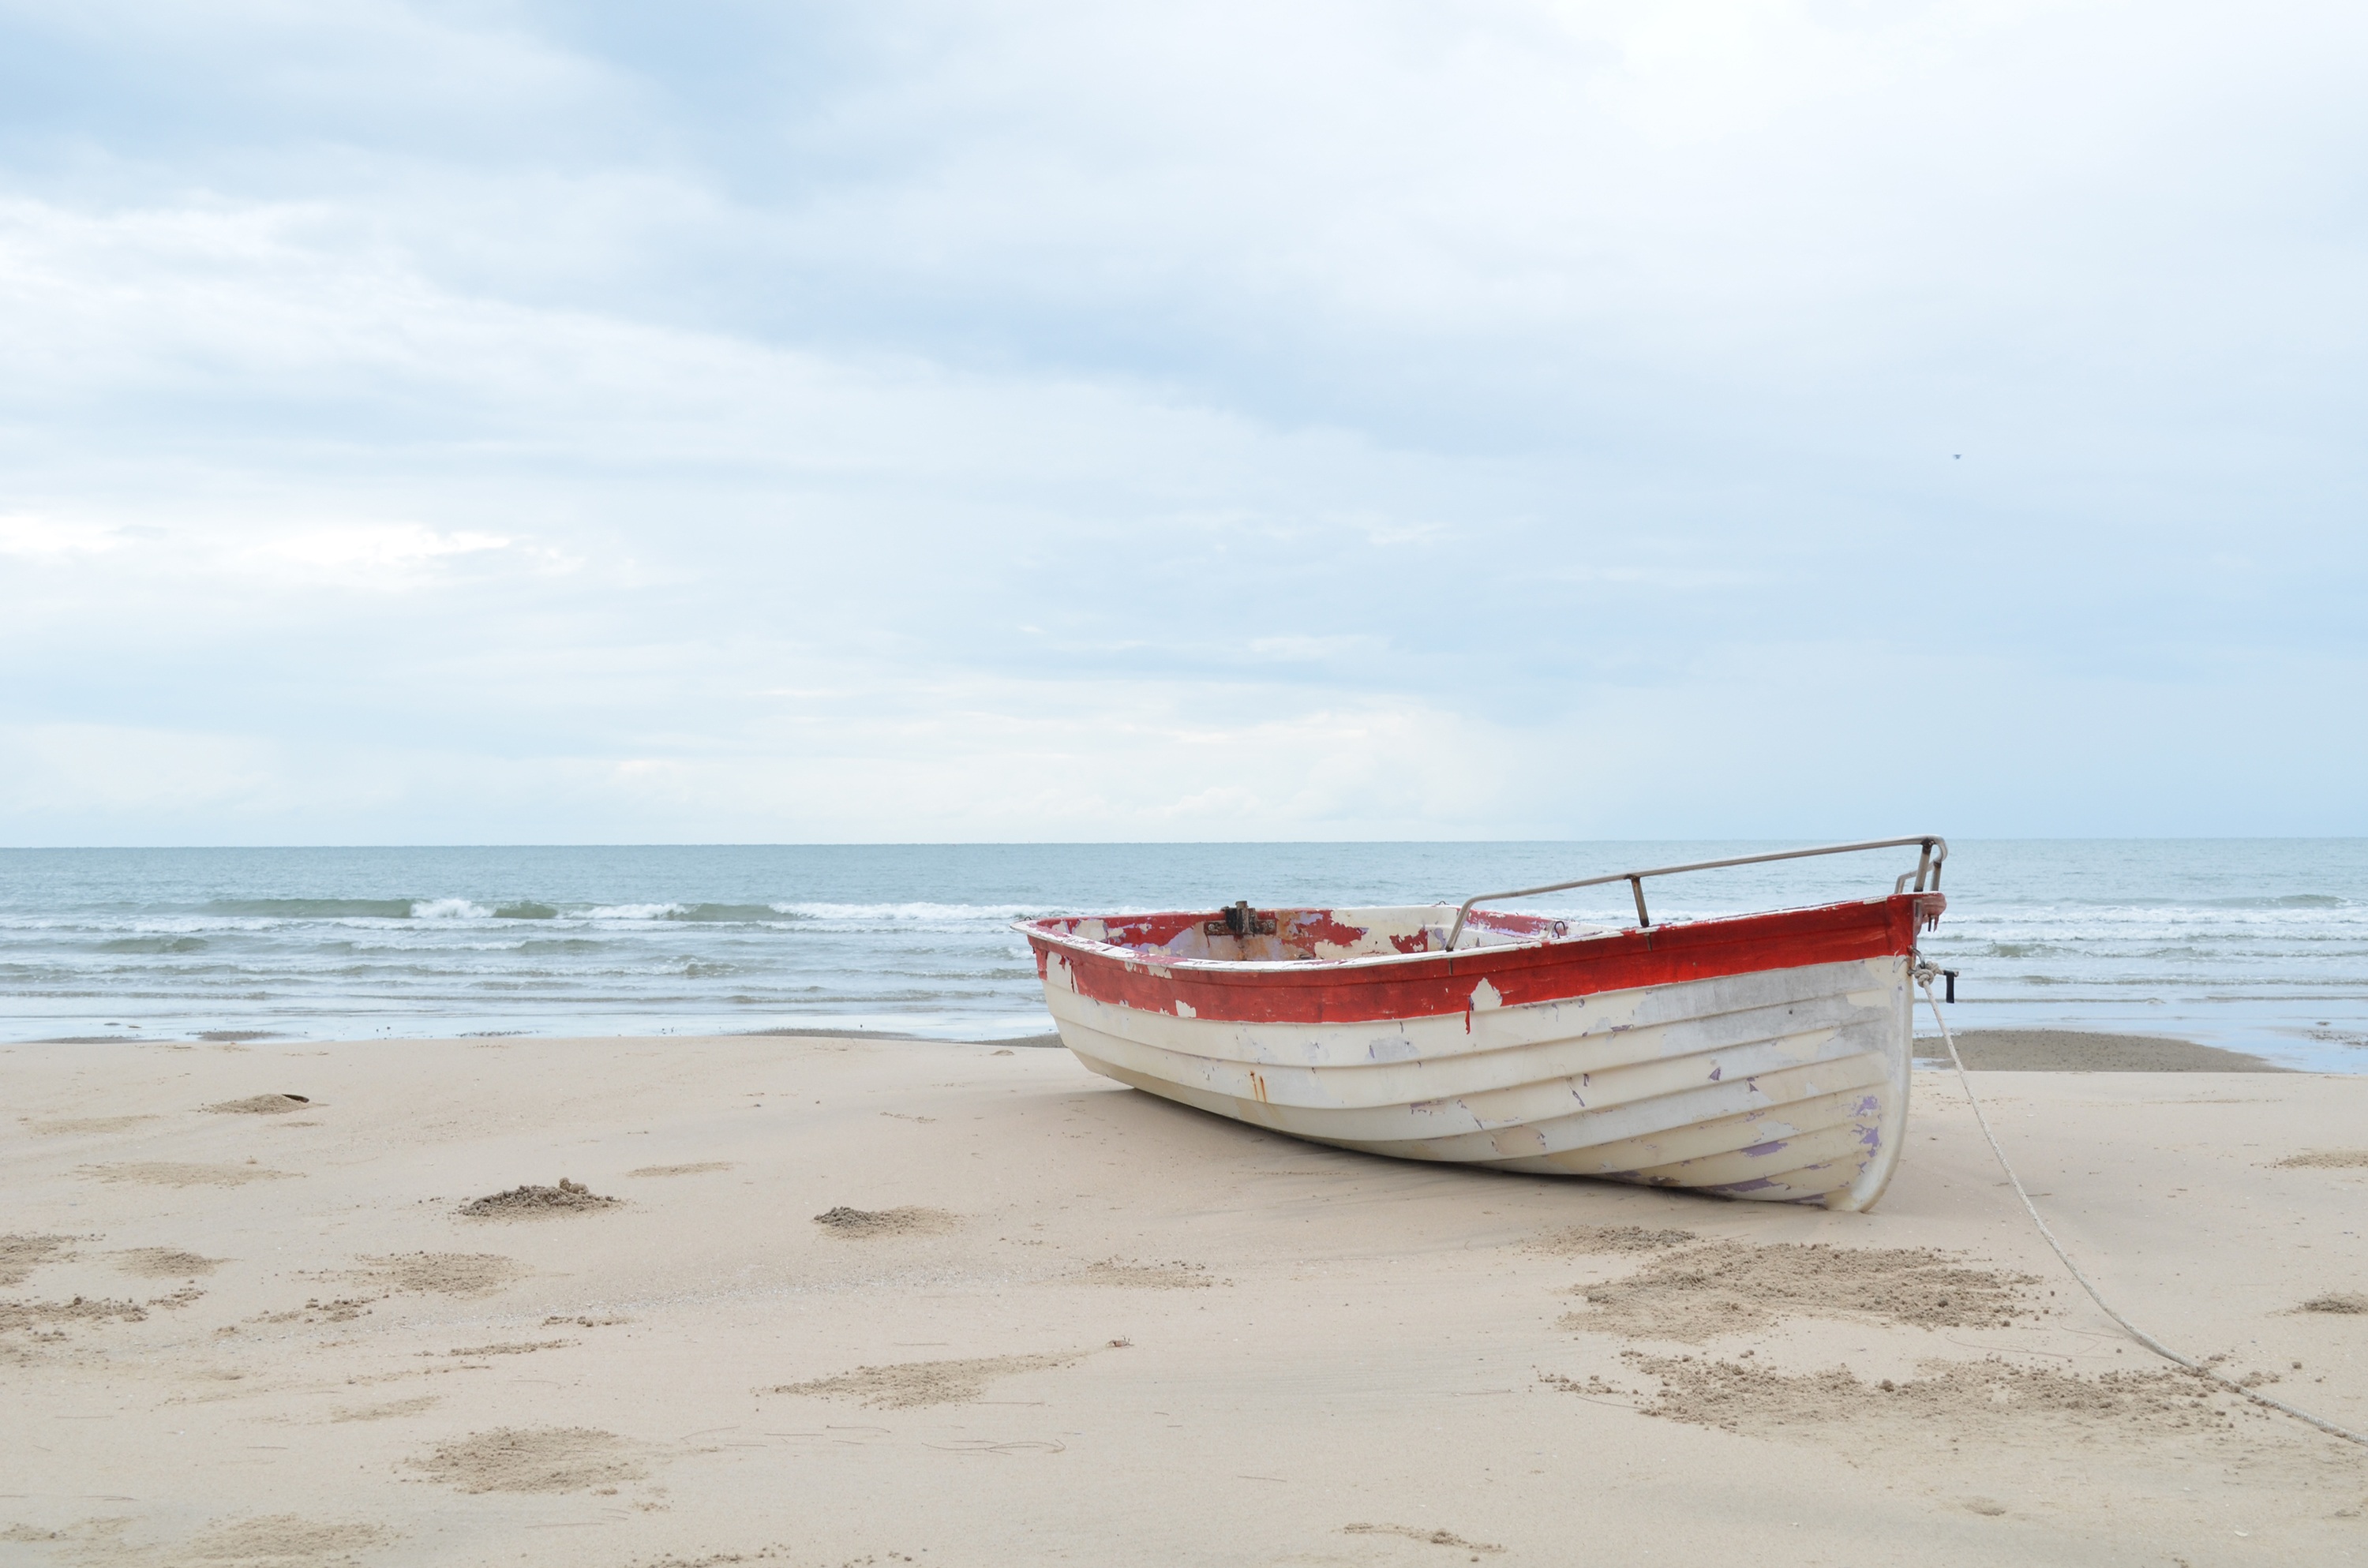
beach, sea, coast, water, nature, sand, ocean, sky, boat, shore, summer, vacation, travel, coastline, vehicle, tropical, bay, asia, blue, tourism, long tail boat, wind wave, watercraft rowing